Merv Pregulman

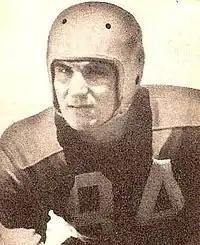
Merv Pregulman1948 Bowman football card

Pregulman was selected by the Green Bay Packers in the first round (seventh choice overall) of the 1944 NFL Draft, but was called into military service in the Navy. After completing his military service, Pregulman finally signed with the Packers in June 1946. A Wisconsin sports writer touted the signing: "Curly Lambeau came up with a dandy for the Green Bay Packers when he landed Merv Pregulman. … At Michigan he was a star at three different positions -- tackle, guard and center. I've a hunch that he would do just as well at end." Pregulman appeared in nine games for a Packers' team that had a 6–5 record in 1946.